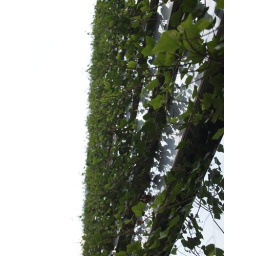
Kengo Kuma's office building in Shanghai. Horizontal plantings clad in mirrored finished steel.